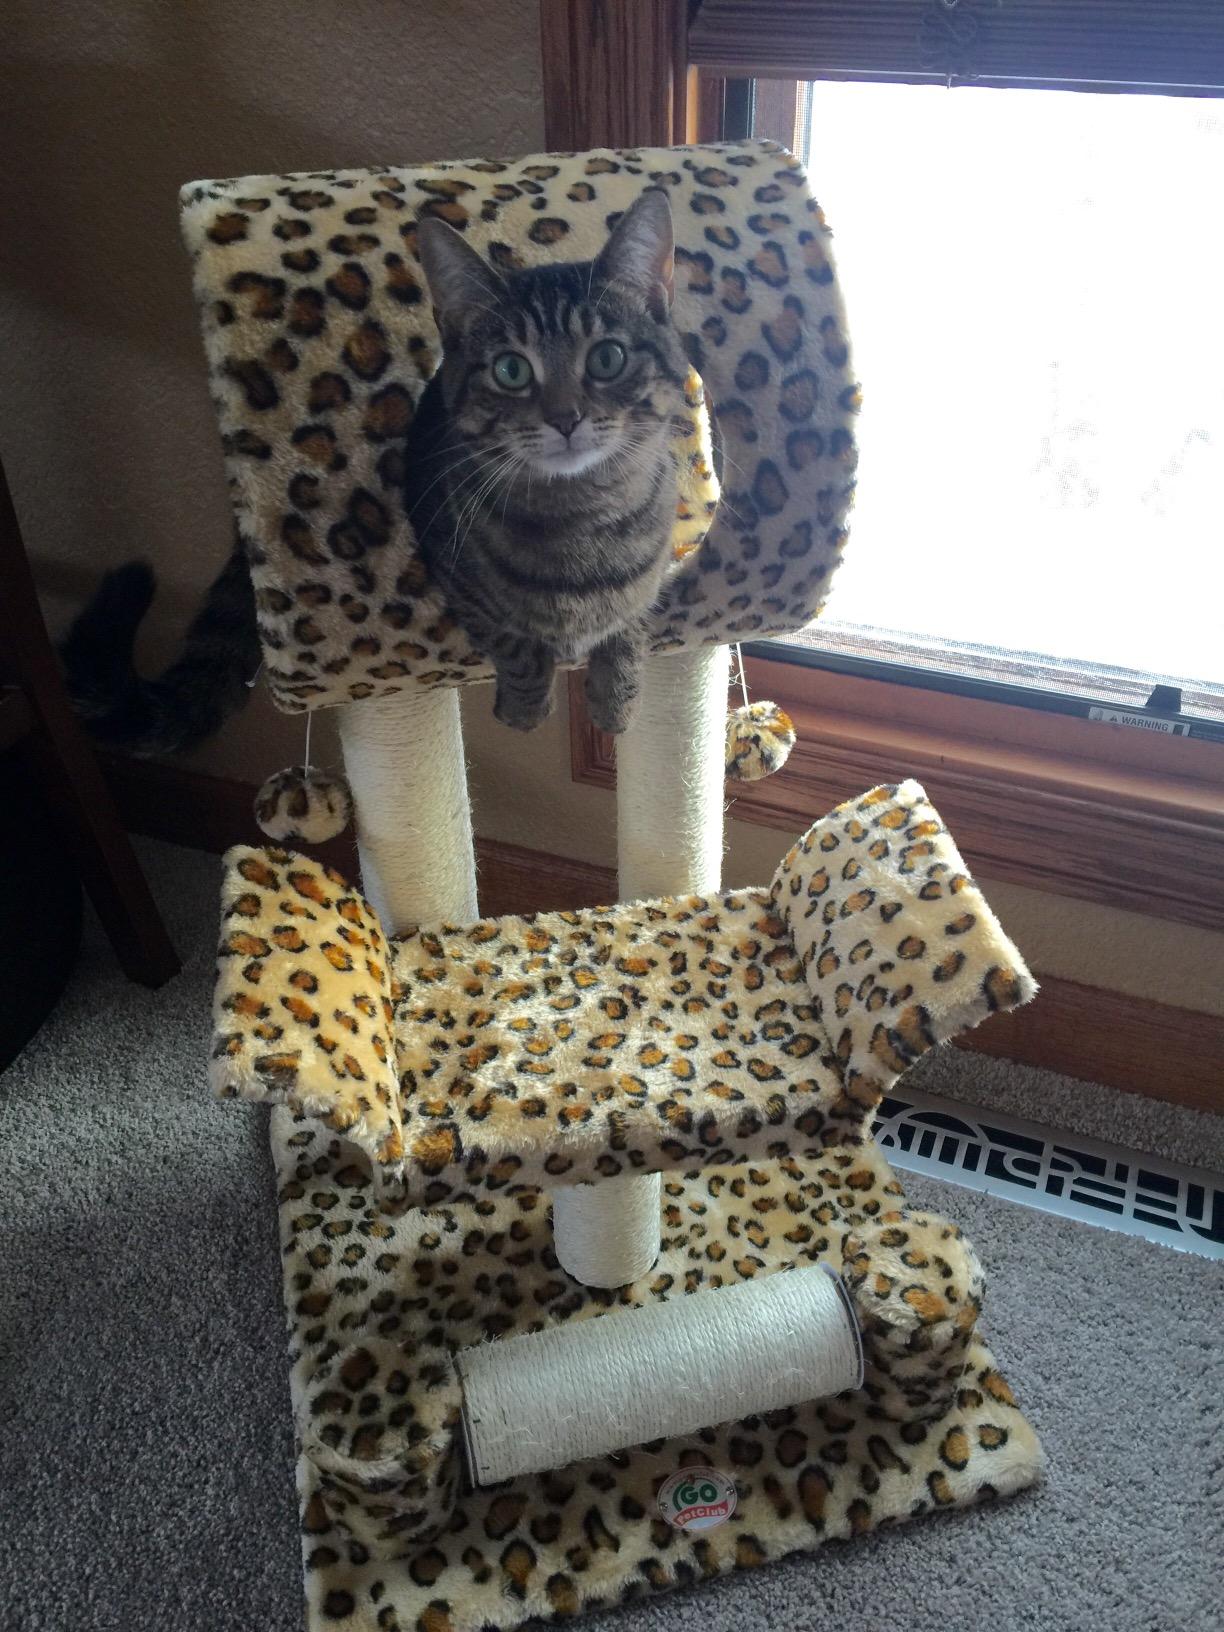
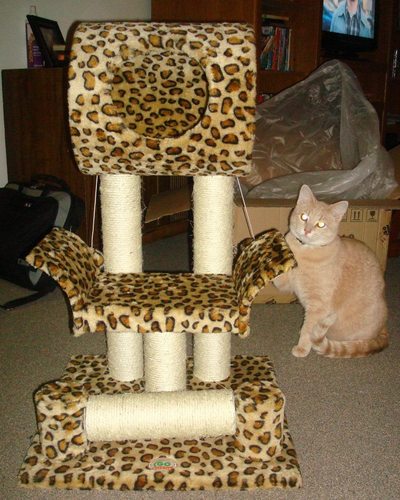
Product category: items_cat tree
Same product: yes